Mother (short story)

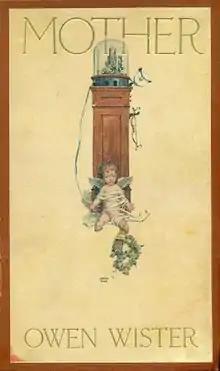
Standalone first edition

Mother is a short story by Owen Wister that was written and published originally in an anthology titled "A House Party: An Account of Stories Told at a Gathering of Famous American Authors, the Storytellers Being Introduced by Paul Leicester Ford". Wister republished his short story in book form in 1907, adding approximately 25 percent new material at the beginning in order to adequately introduce the story and replace the frame that was previously supplied by the anthology.